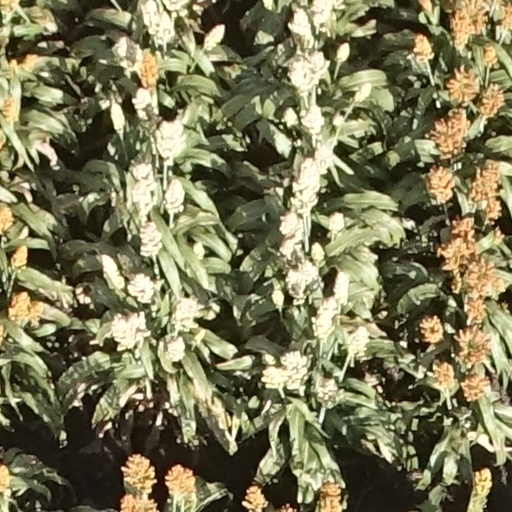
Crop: sorghum